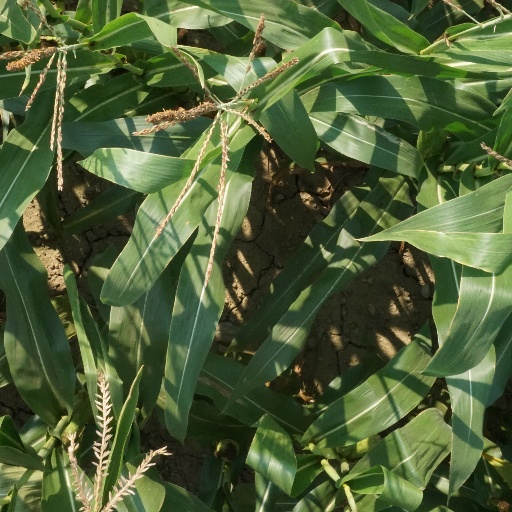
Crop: maize; corn